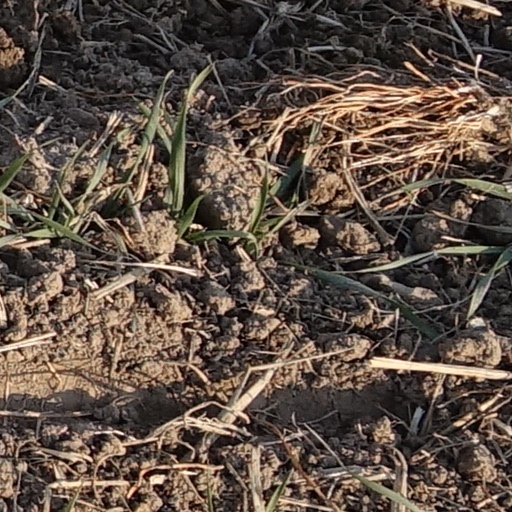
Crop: wheat